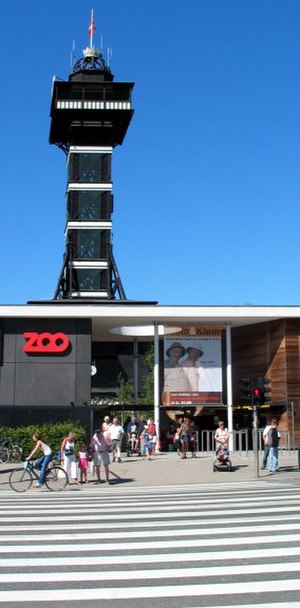
København Zoo
København Zoos hovedindgang i 2005.
Zoologisk Have. København. Hovedindgang ©2005 Hans Jørn Storgaard Andersen
København Zoo eller Zoologisk Have i København er på 11 ha og en af Europas ældste zoologiske haver. Den ligger på Frederiksberg ved Roskildevej på Valby Bakke.